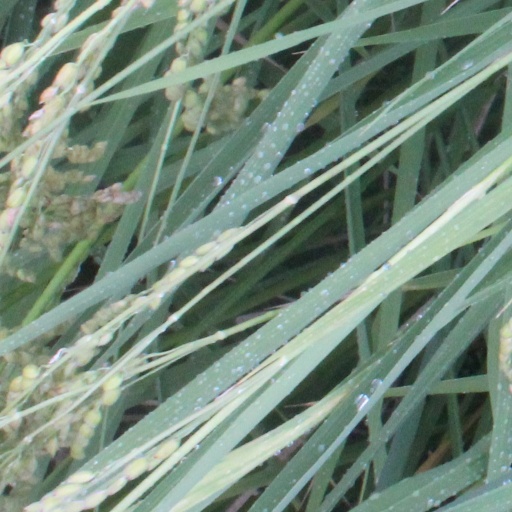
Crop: rice